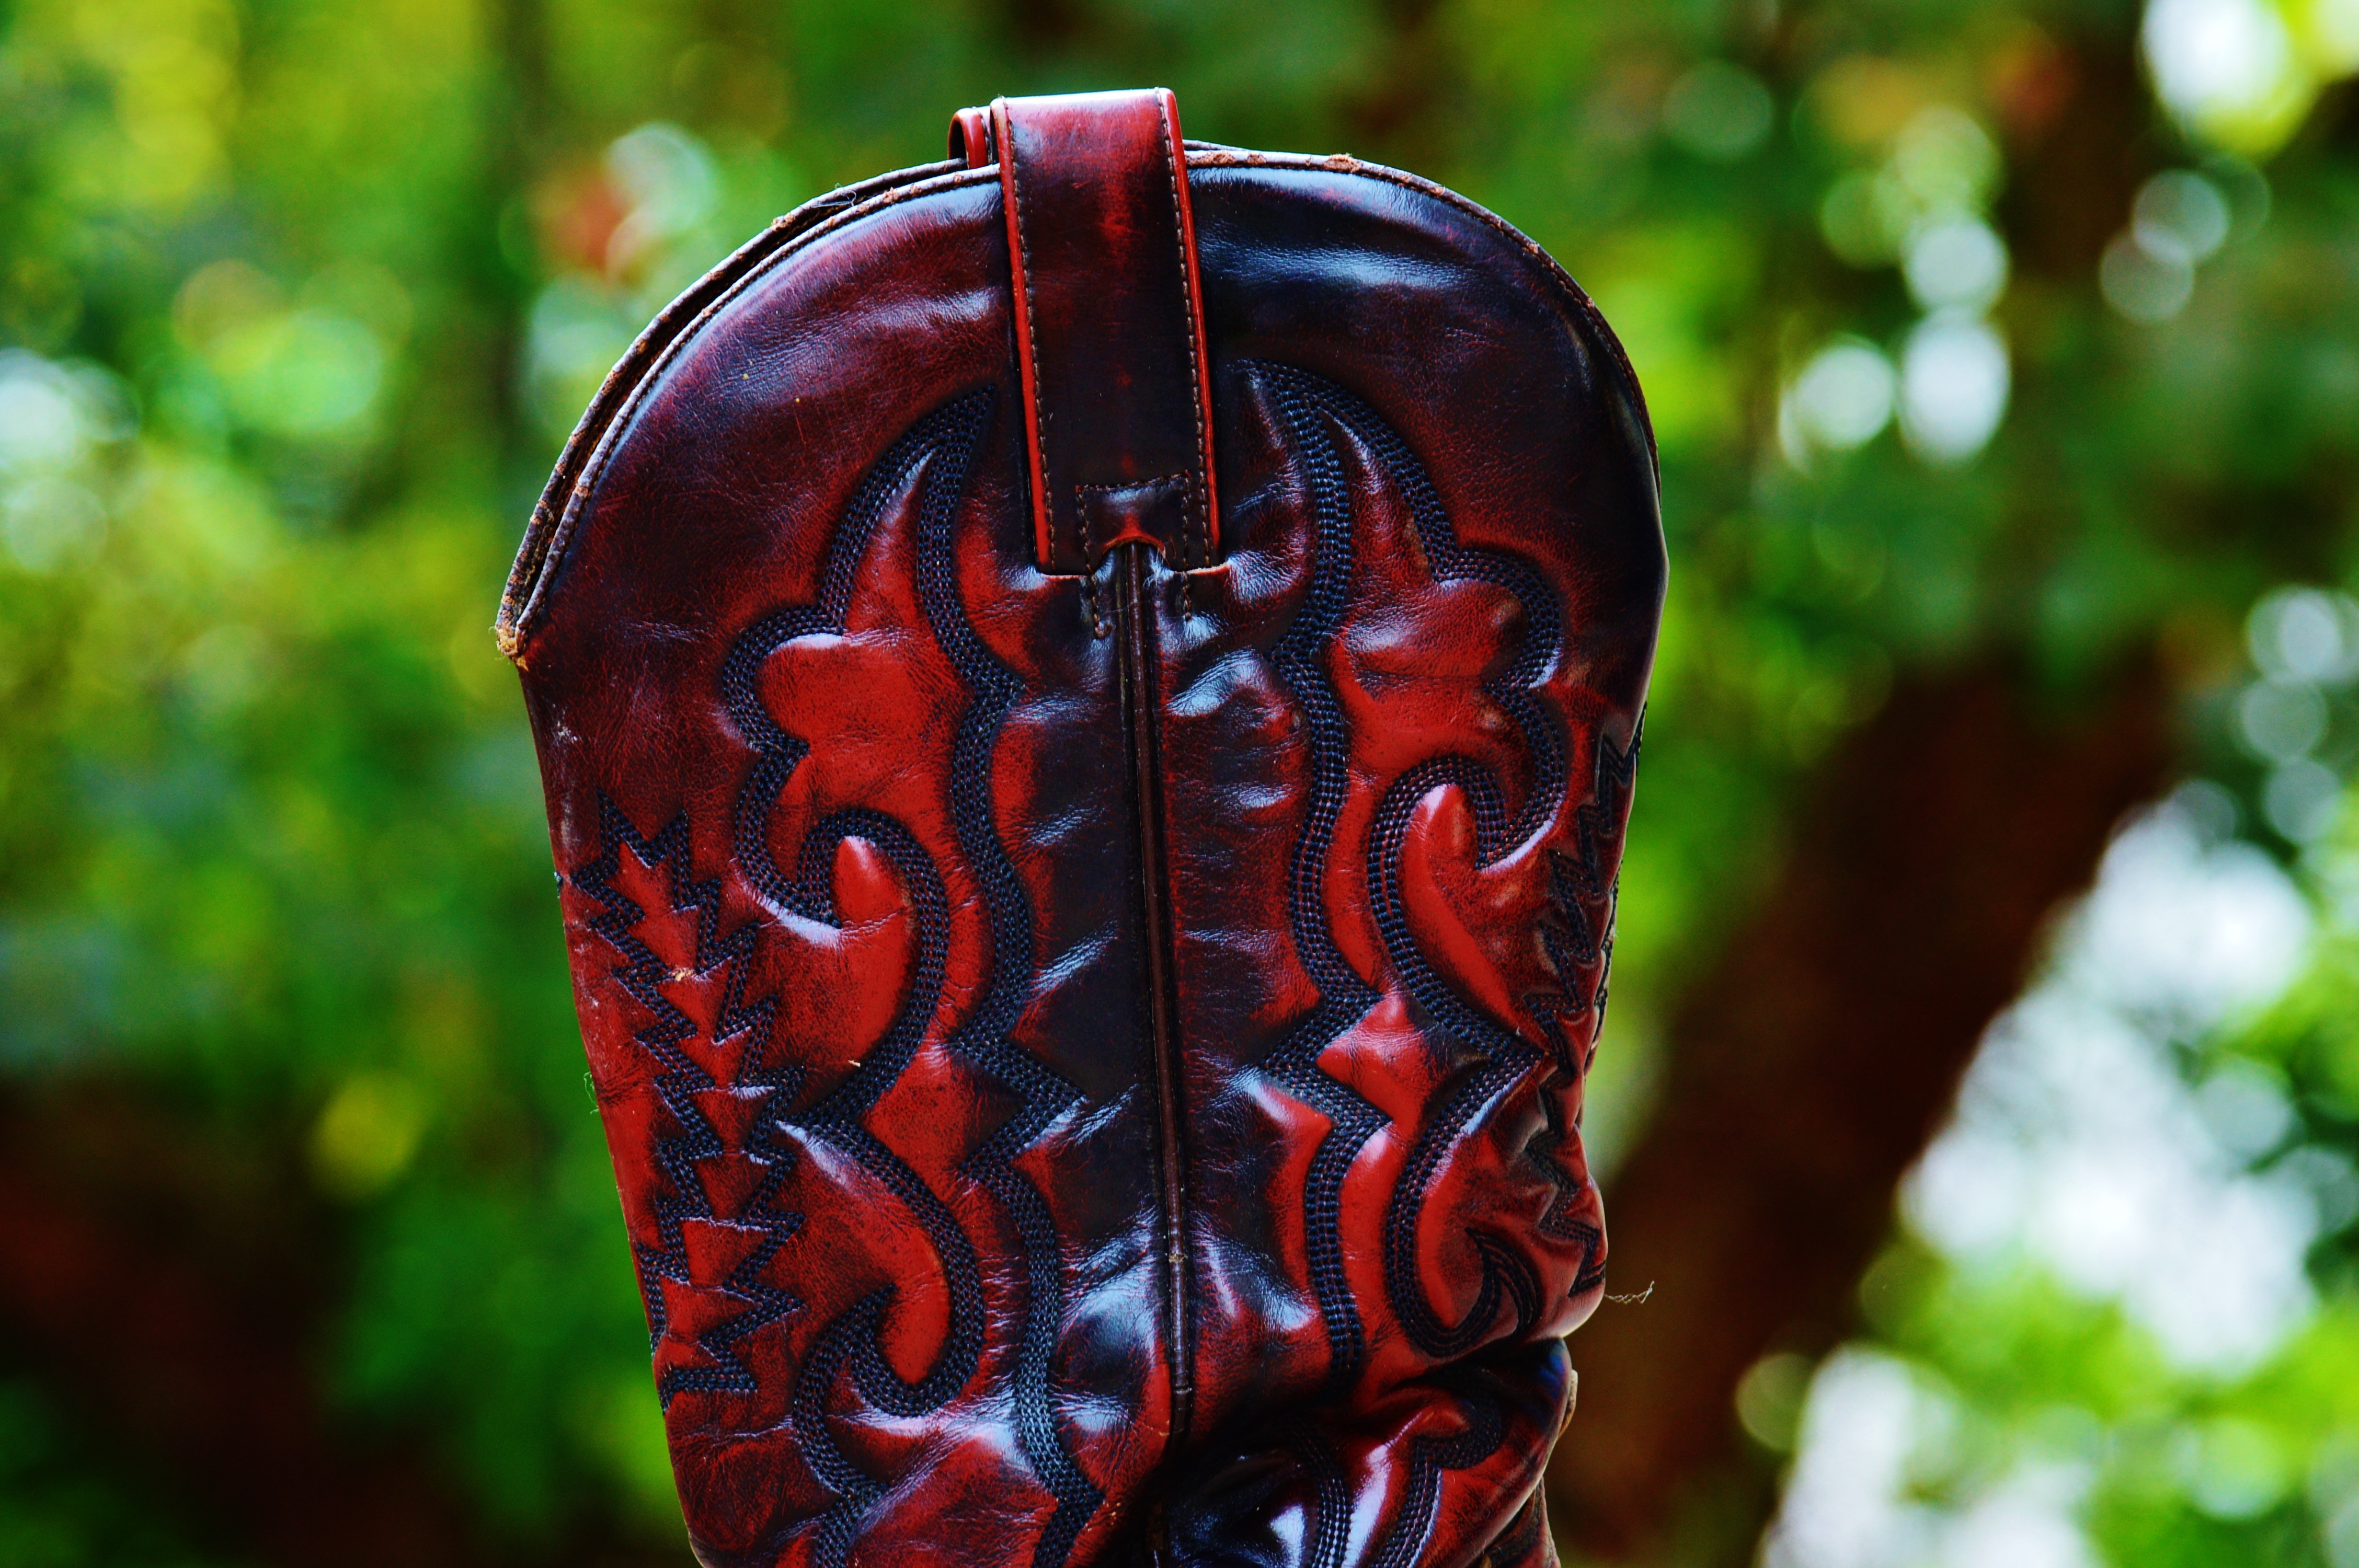
plant, leather, retro, leaf, flower, old, green, red, color, flora, close up, human body, shoes, art, boots, organ, macro photography, leather boots, 80s, cowboy boots, shafts